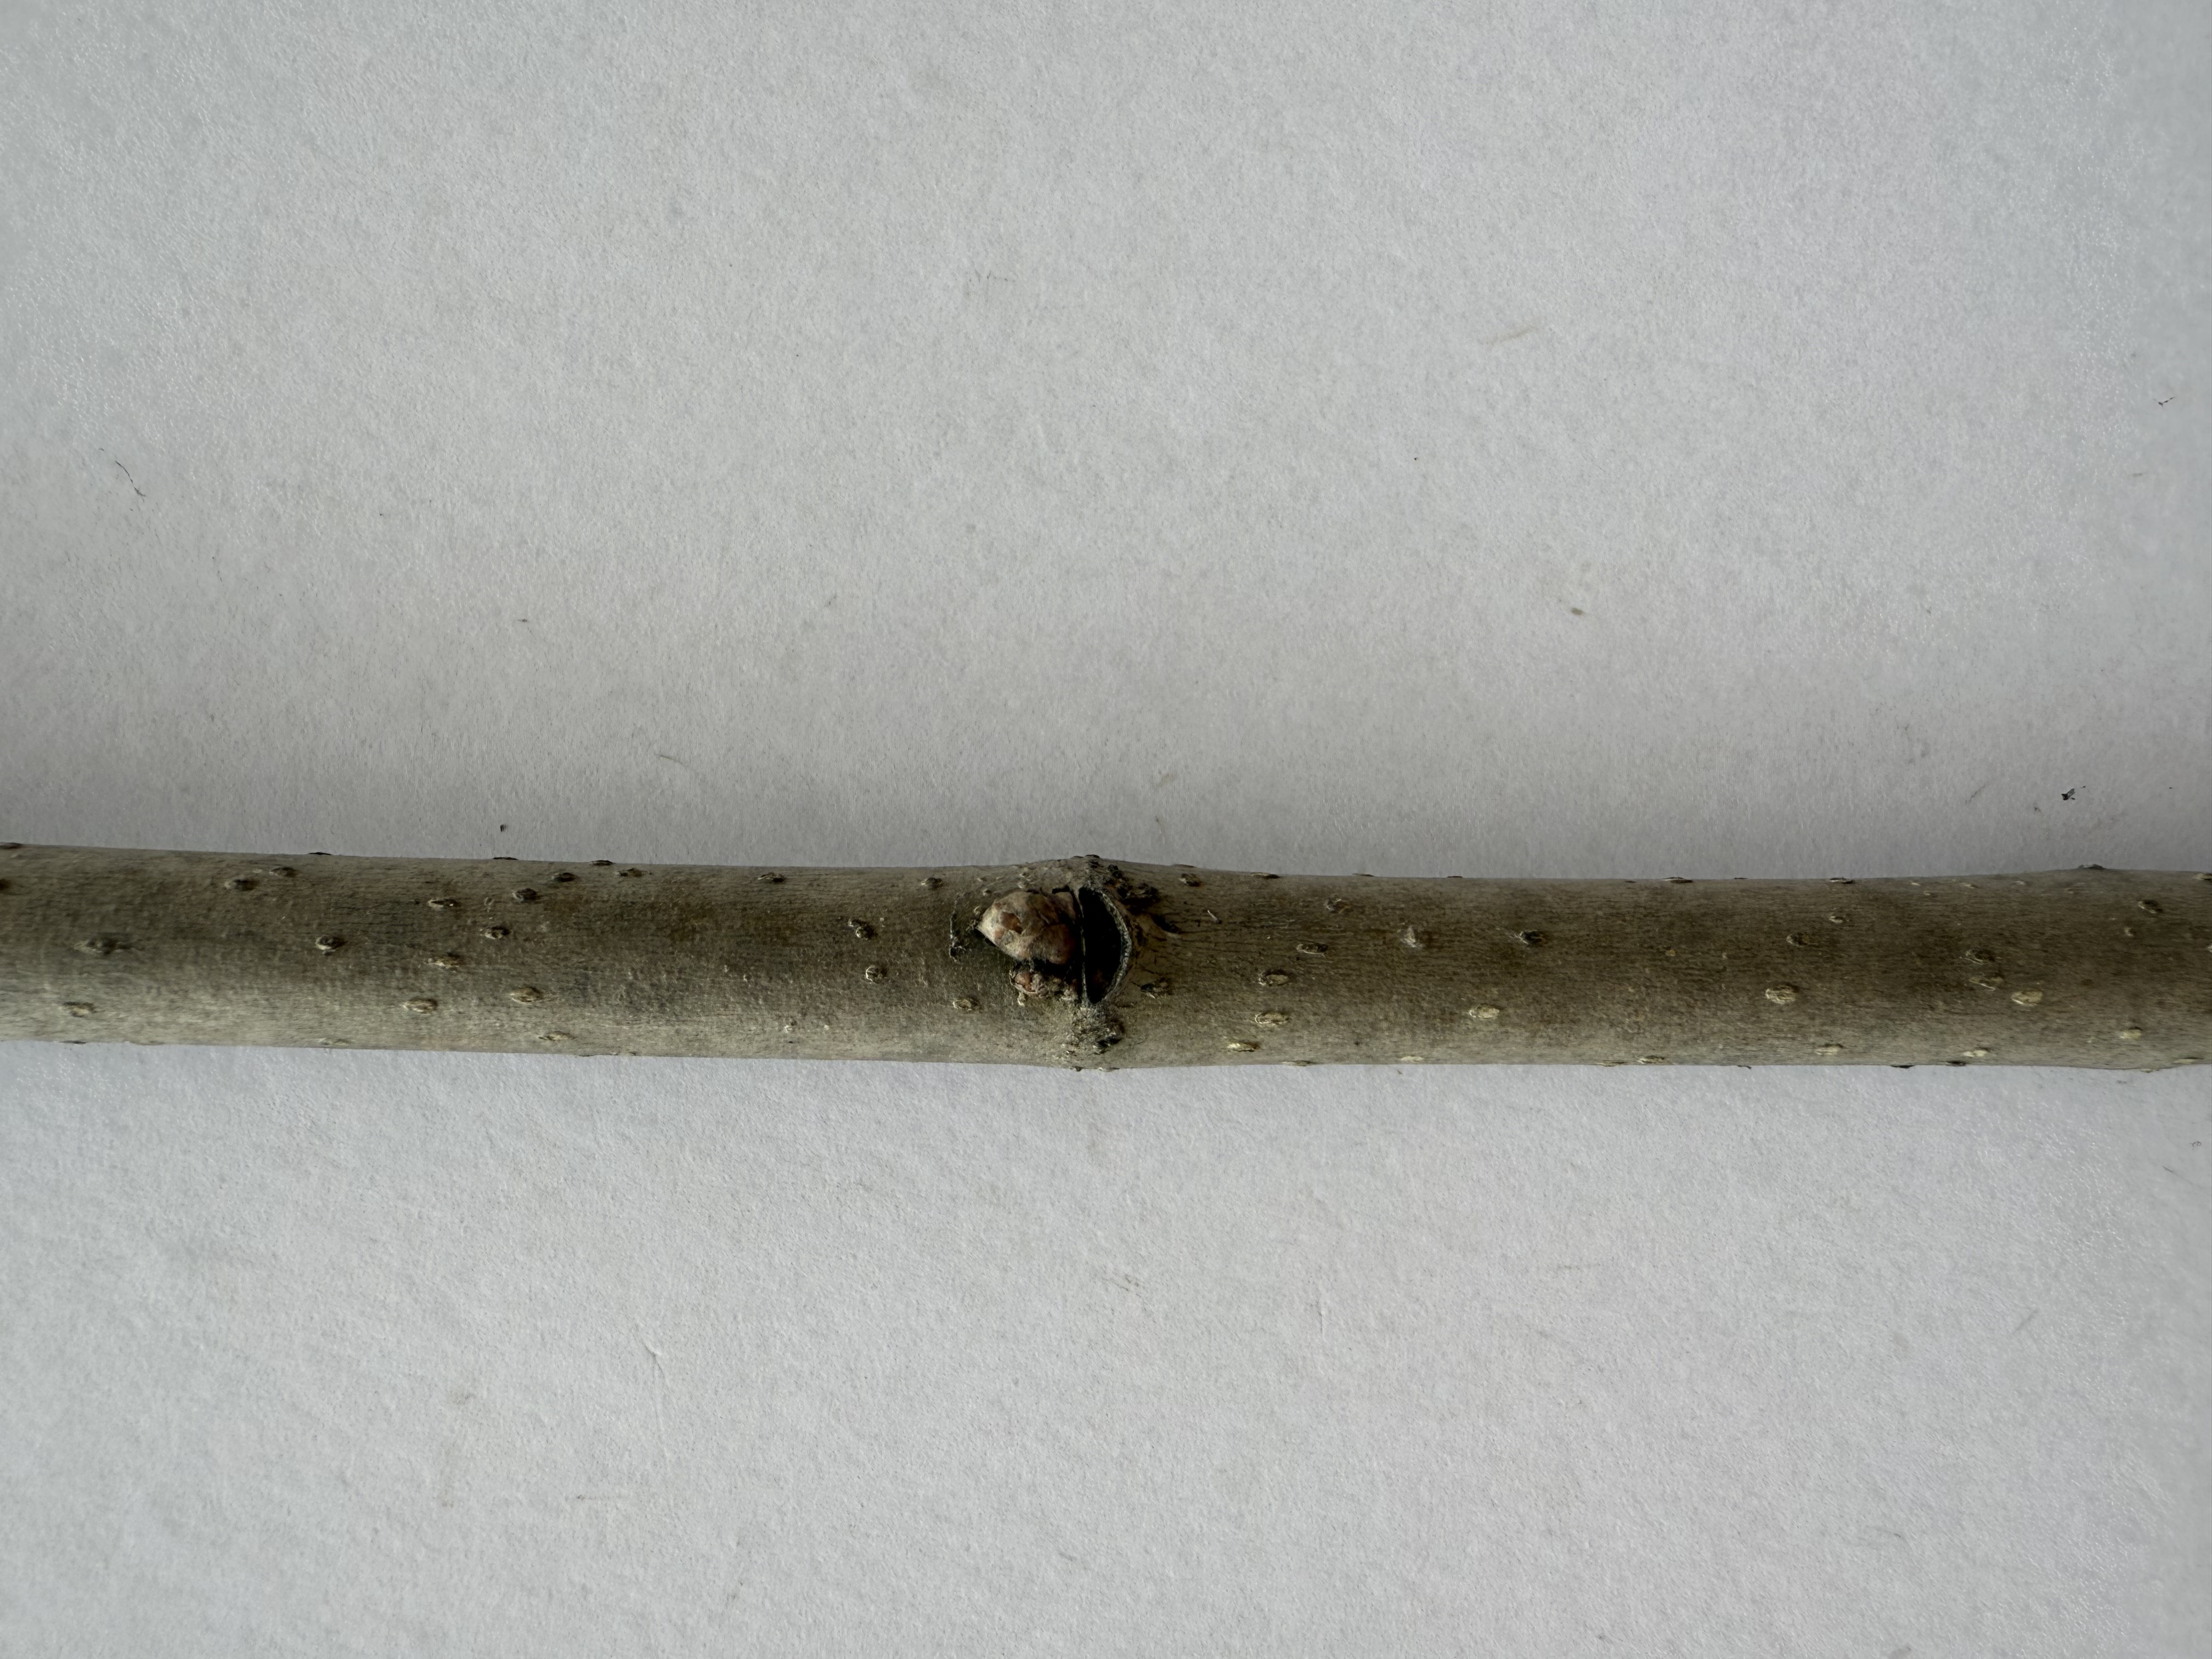
Variety: White Mulberry